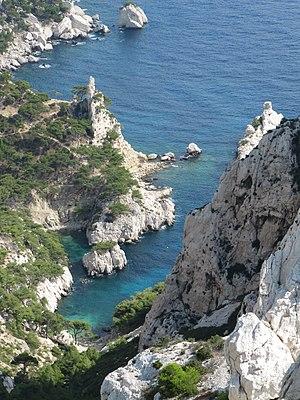
Tous les garçons et les filles de leur âge est une collection de neuf téléfilms français sur le thème de l'adolescence, commandée par la chaîne Arte et diffusée durant le dernier trimestre 1994. Chaque épisode est réalisé par un cinéaste différent : André Téchiné, Chantal Akerman, Claire Denis, Olivier Assayas, Laurence Ferreira Barbosa, Patricia Mazuy, Émilie Deleuze, Cédric Kahn et Olivier Dahan. Cette série vient d'une idée de Chantal Poupaud qui l'a proposée au producteur Georges Benayoun ainsi qu'à Pierre Chevalier, qui dirige l'unité Fiction d'Arte. Les téléfilms sont créés avec un budget modeste et doivent répondre à une liste de contraintes précises, même si une grande liberté artistique est laissée aux réalisateurs. Ils se déroulent à des époques différentes, entre les années 1960 et les années 1990, époques dont ils doivent utiliser la musique rock.